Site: brandenburg
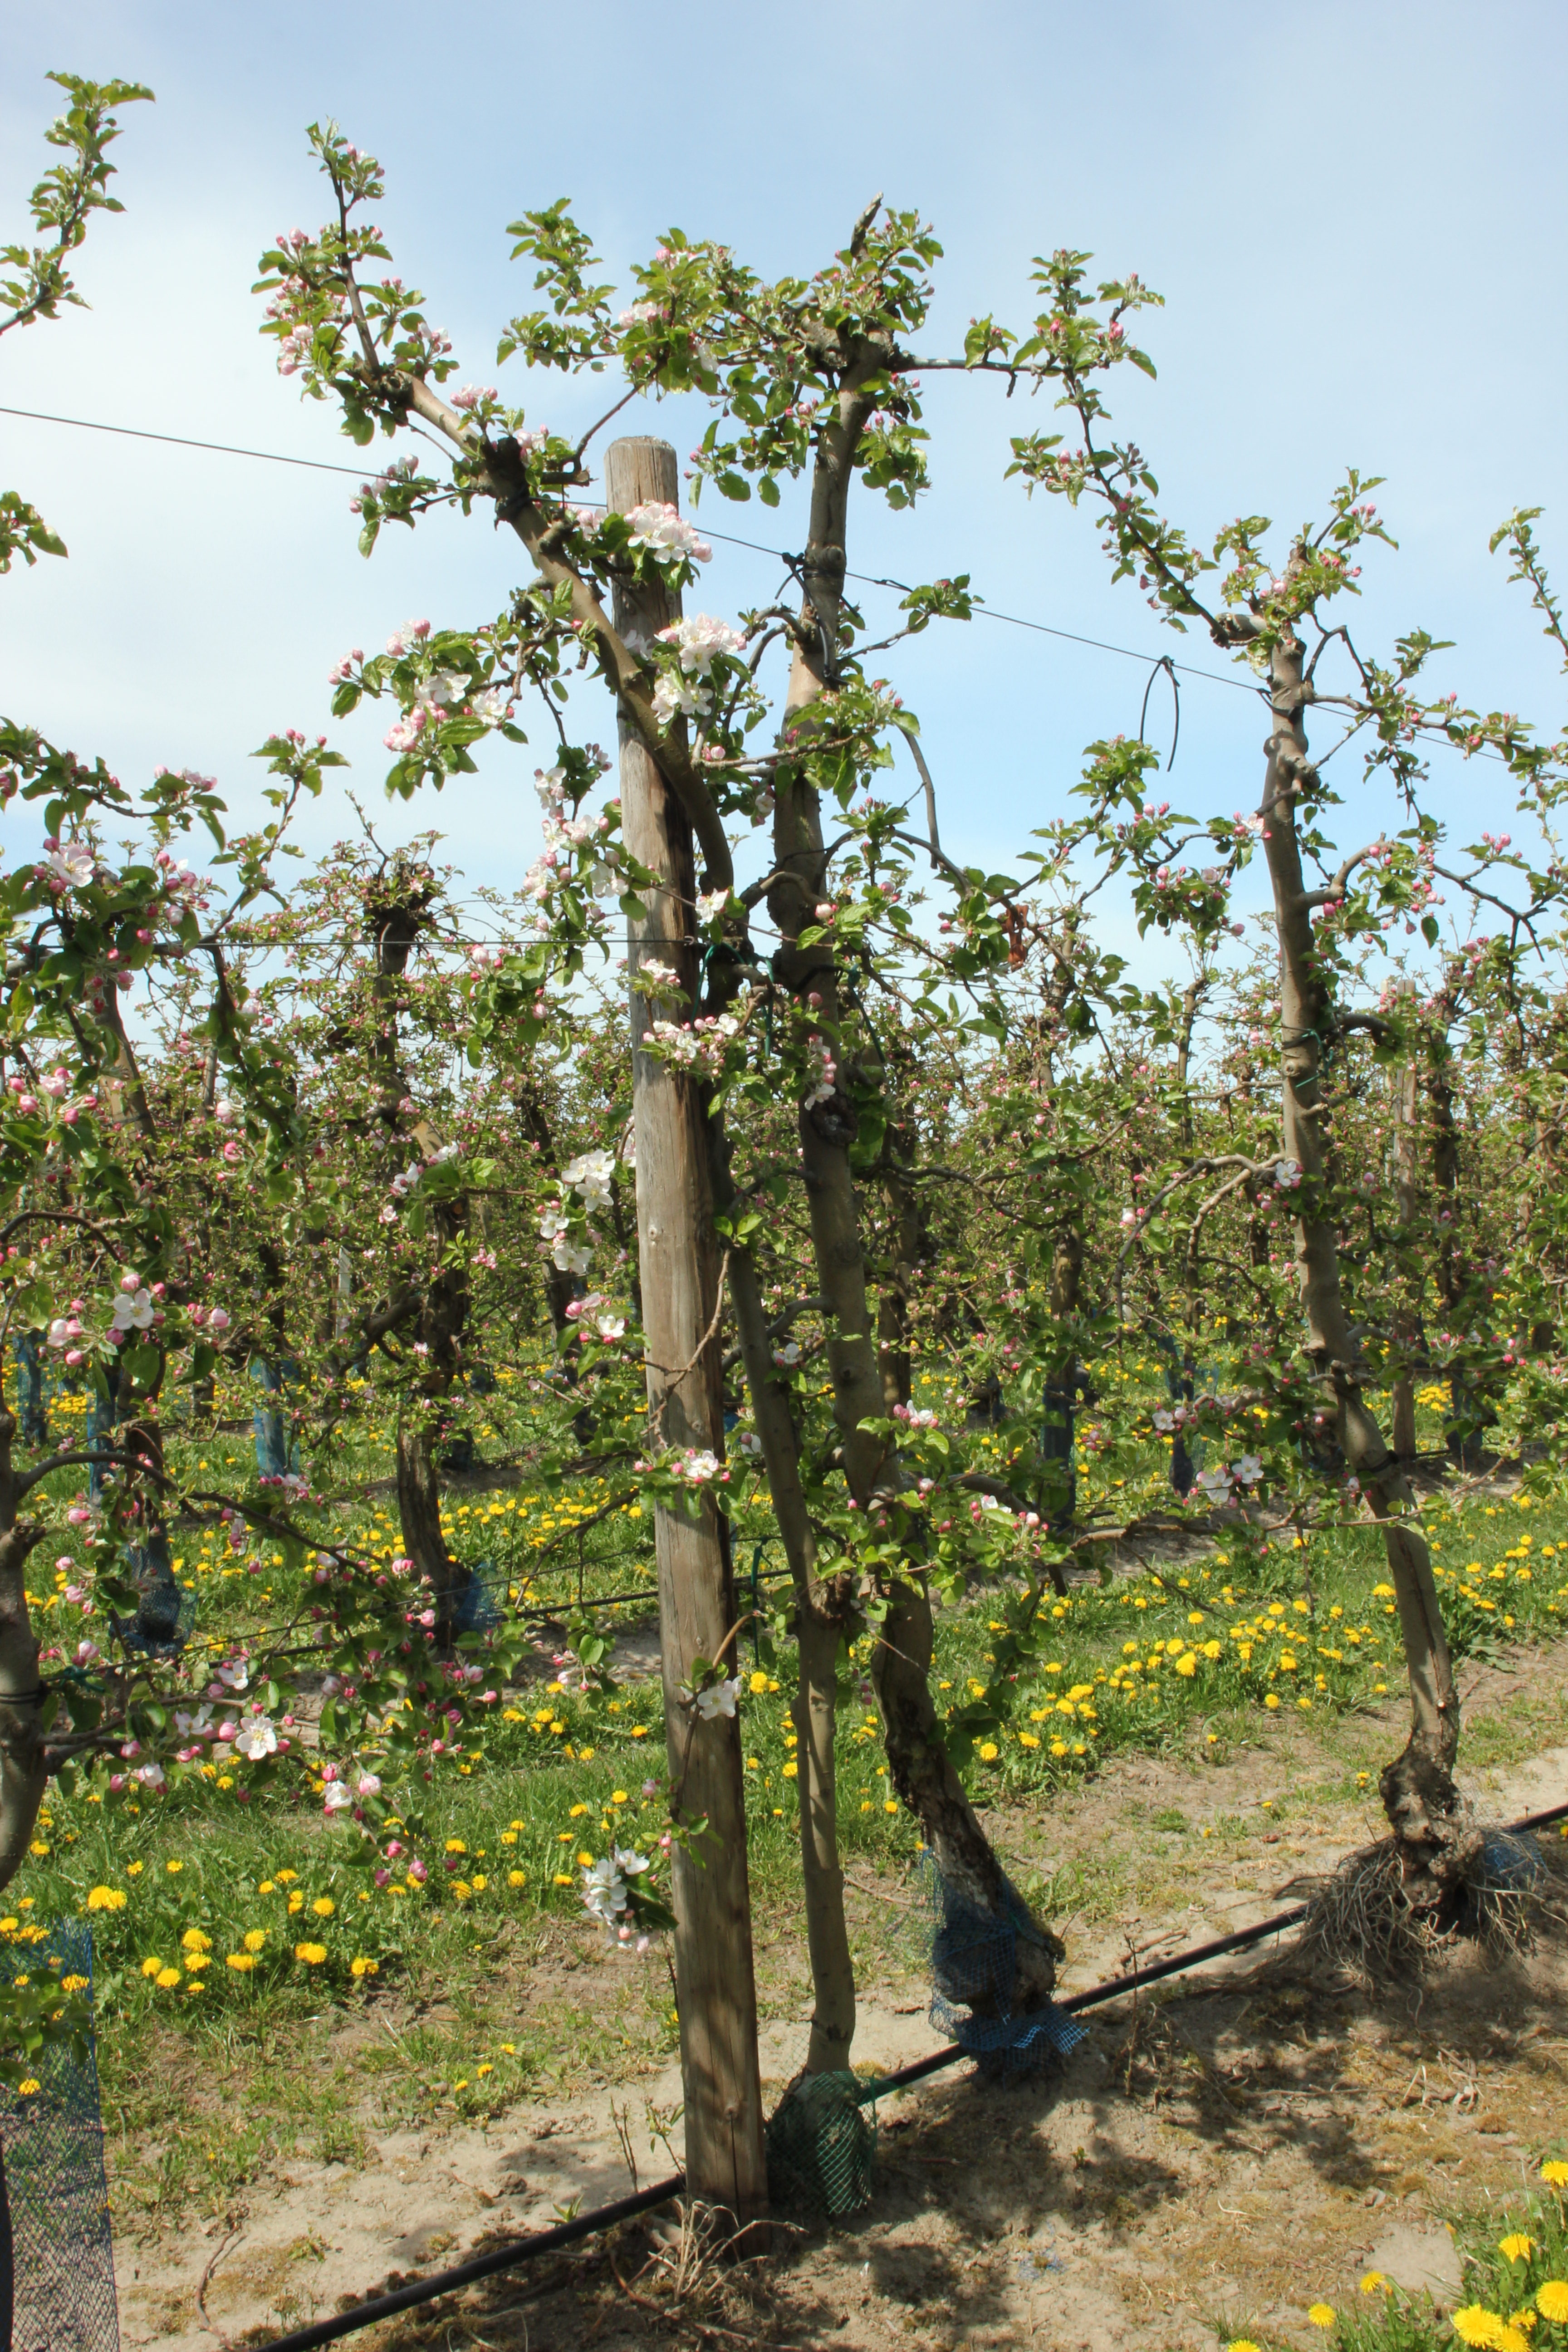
Growth stage (BBCH 57): Inflorescence emergence